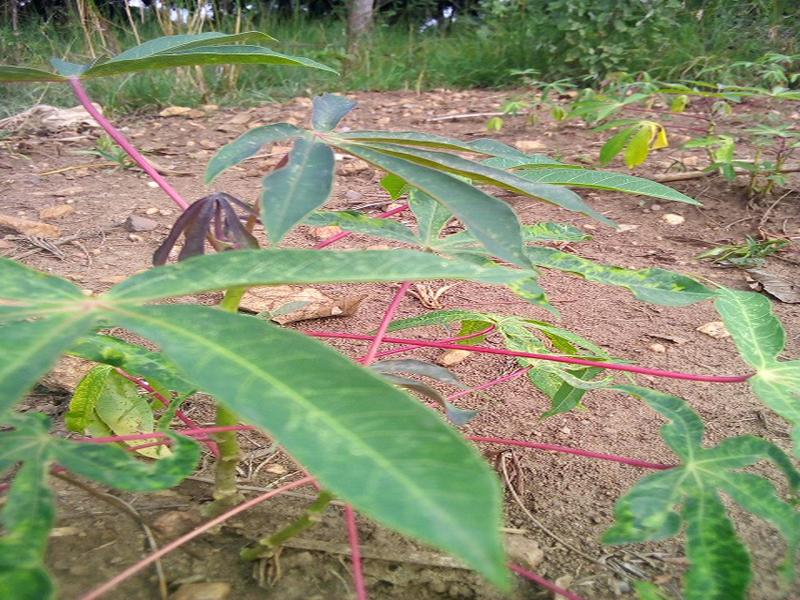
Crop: cassava
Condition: healthy